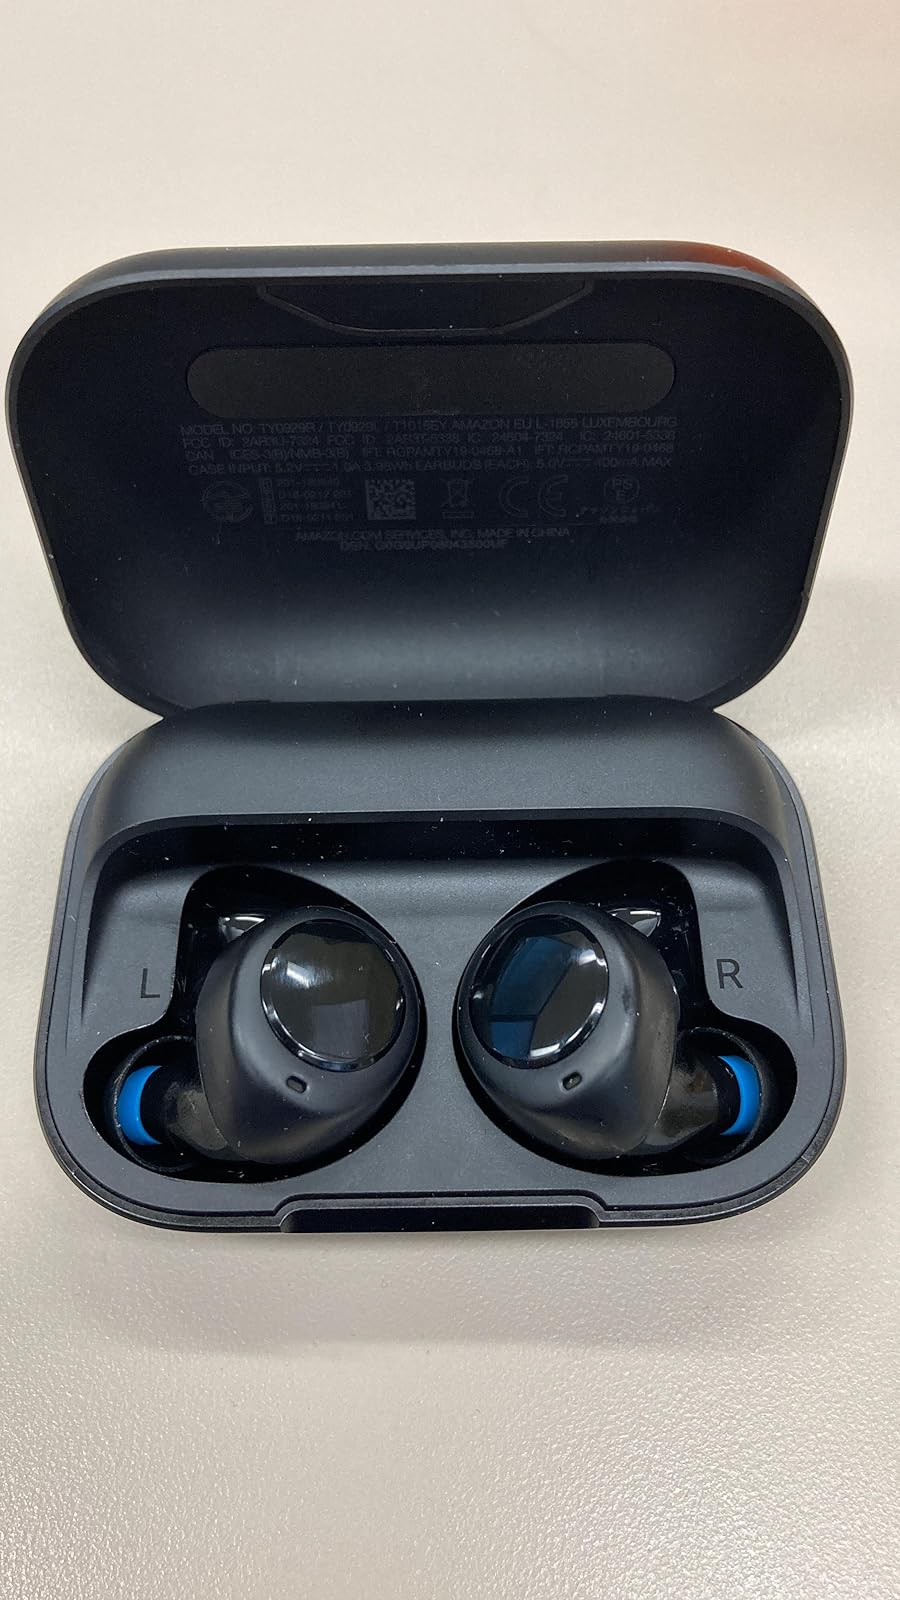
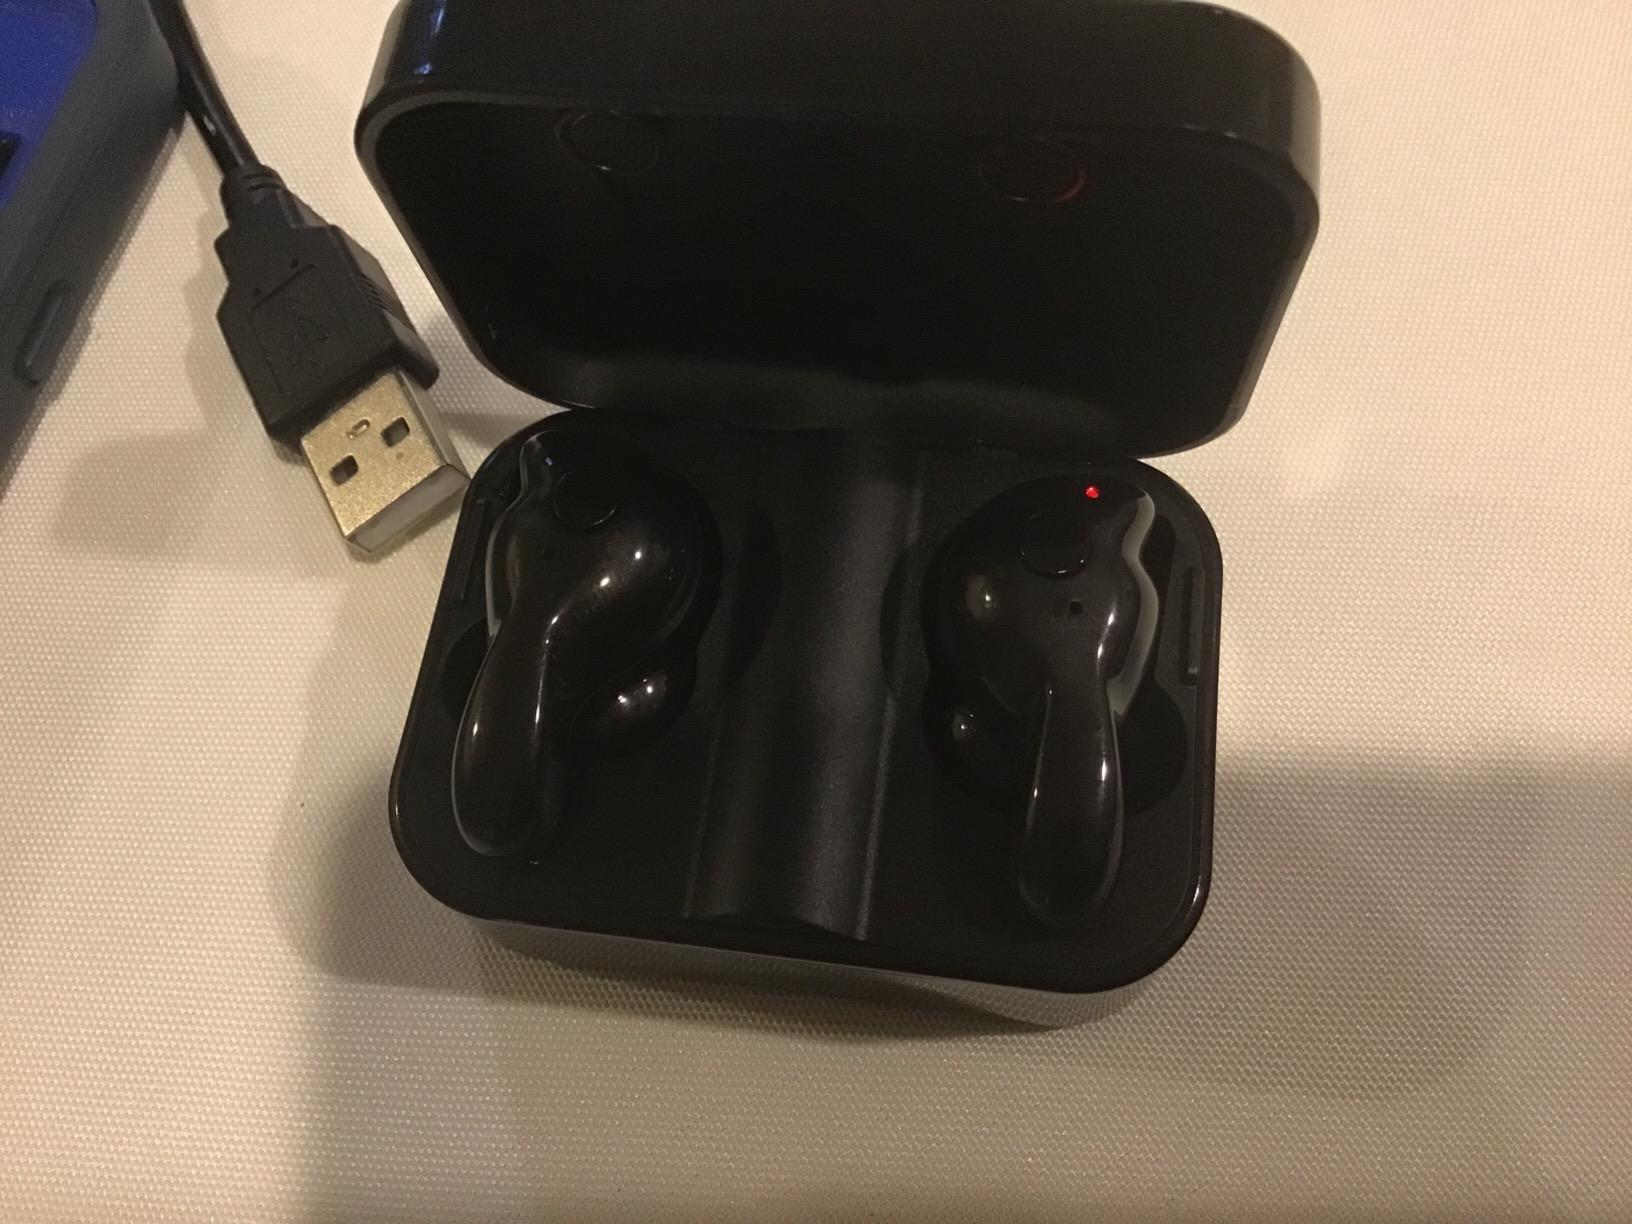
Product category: earbuds
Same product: no